Fusine in Valromana

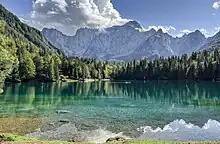
Lower Lake Fusine

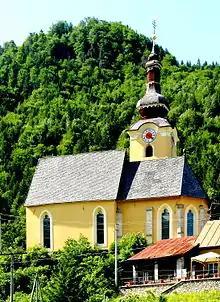
St. Leonard's Catholic Church

A first mining settlement was probably established about 1320, when the area was part of the March of Carniola under the rule of the House of Gorizia. Unlike the neighbouring villages to the west, this easternmost part of the Canale Valley was not included in the Carinthian possessions of the Prince-Bishops of Bamberg, granted to them by King Henry II of Germany in 1007, but belonged to the Counts of Ortenburg and was under the suzerainty of the Landgraves, later Dukes of Carniola. With the extinction of the Ortenburg Counts, the territory was inherited by the mighty House of Celje.